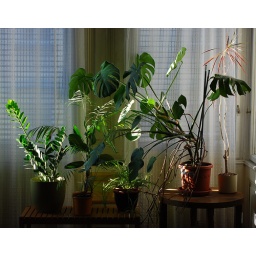
plants in the bedroom